DrawRace 2

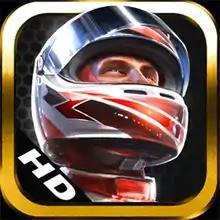
"DrawRace 2 HD" application icon

DrawRace 2 is a racing video game developed by Ubisoft RedLynx and published by EA Chillingo. It was released September 1, 2011 for iOS devices, and serves as the sequel to DrawRace. It is played by drawing an ideal racing line on the game's screen with a finger. The car then follows this line during a race. The game was well received by critics, and holds a four stars rating and an average score of 88/100 at review aggregator Metacritic.